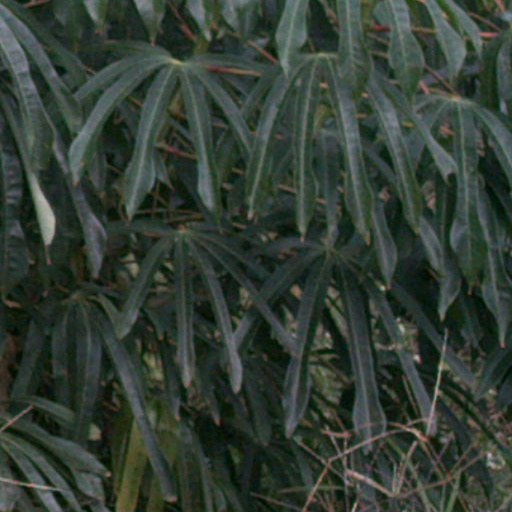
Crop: cassava